Paymaster General

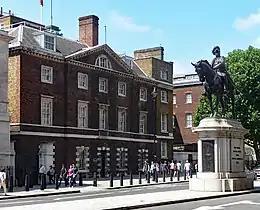
Until 1939 the Office of the Paymaster General was at 36 Whitehall (an extension of Horse Guards formerly occupied by the Paymaster to the Forces).

The post was created in 1836 by the merger of the positions of the offices of the Paymaster of the Forces (1661–1836), the Treasurer of the Navy (1546–1835), the Paymaster and Treasurer of Chelsea Hospital (responsible for Army pensions) (1681–1835) and the Treasurer of the Ordnance (1670–1835).